Carly Paradis

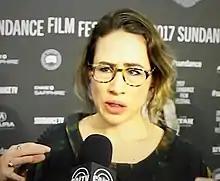
Paradis in 2017

Carly Paradis is a Canadian-born British composer, songwriter, and pianist. She composes soundtracks for movies, TV series and solo albums.